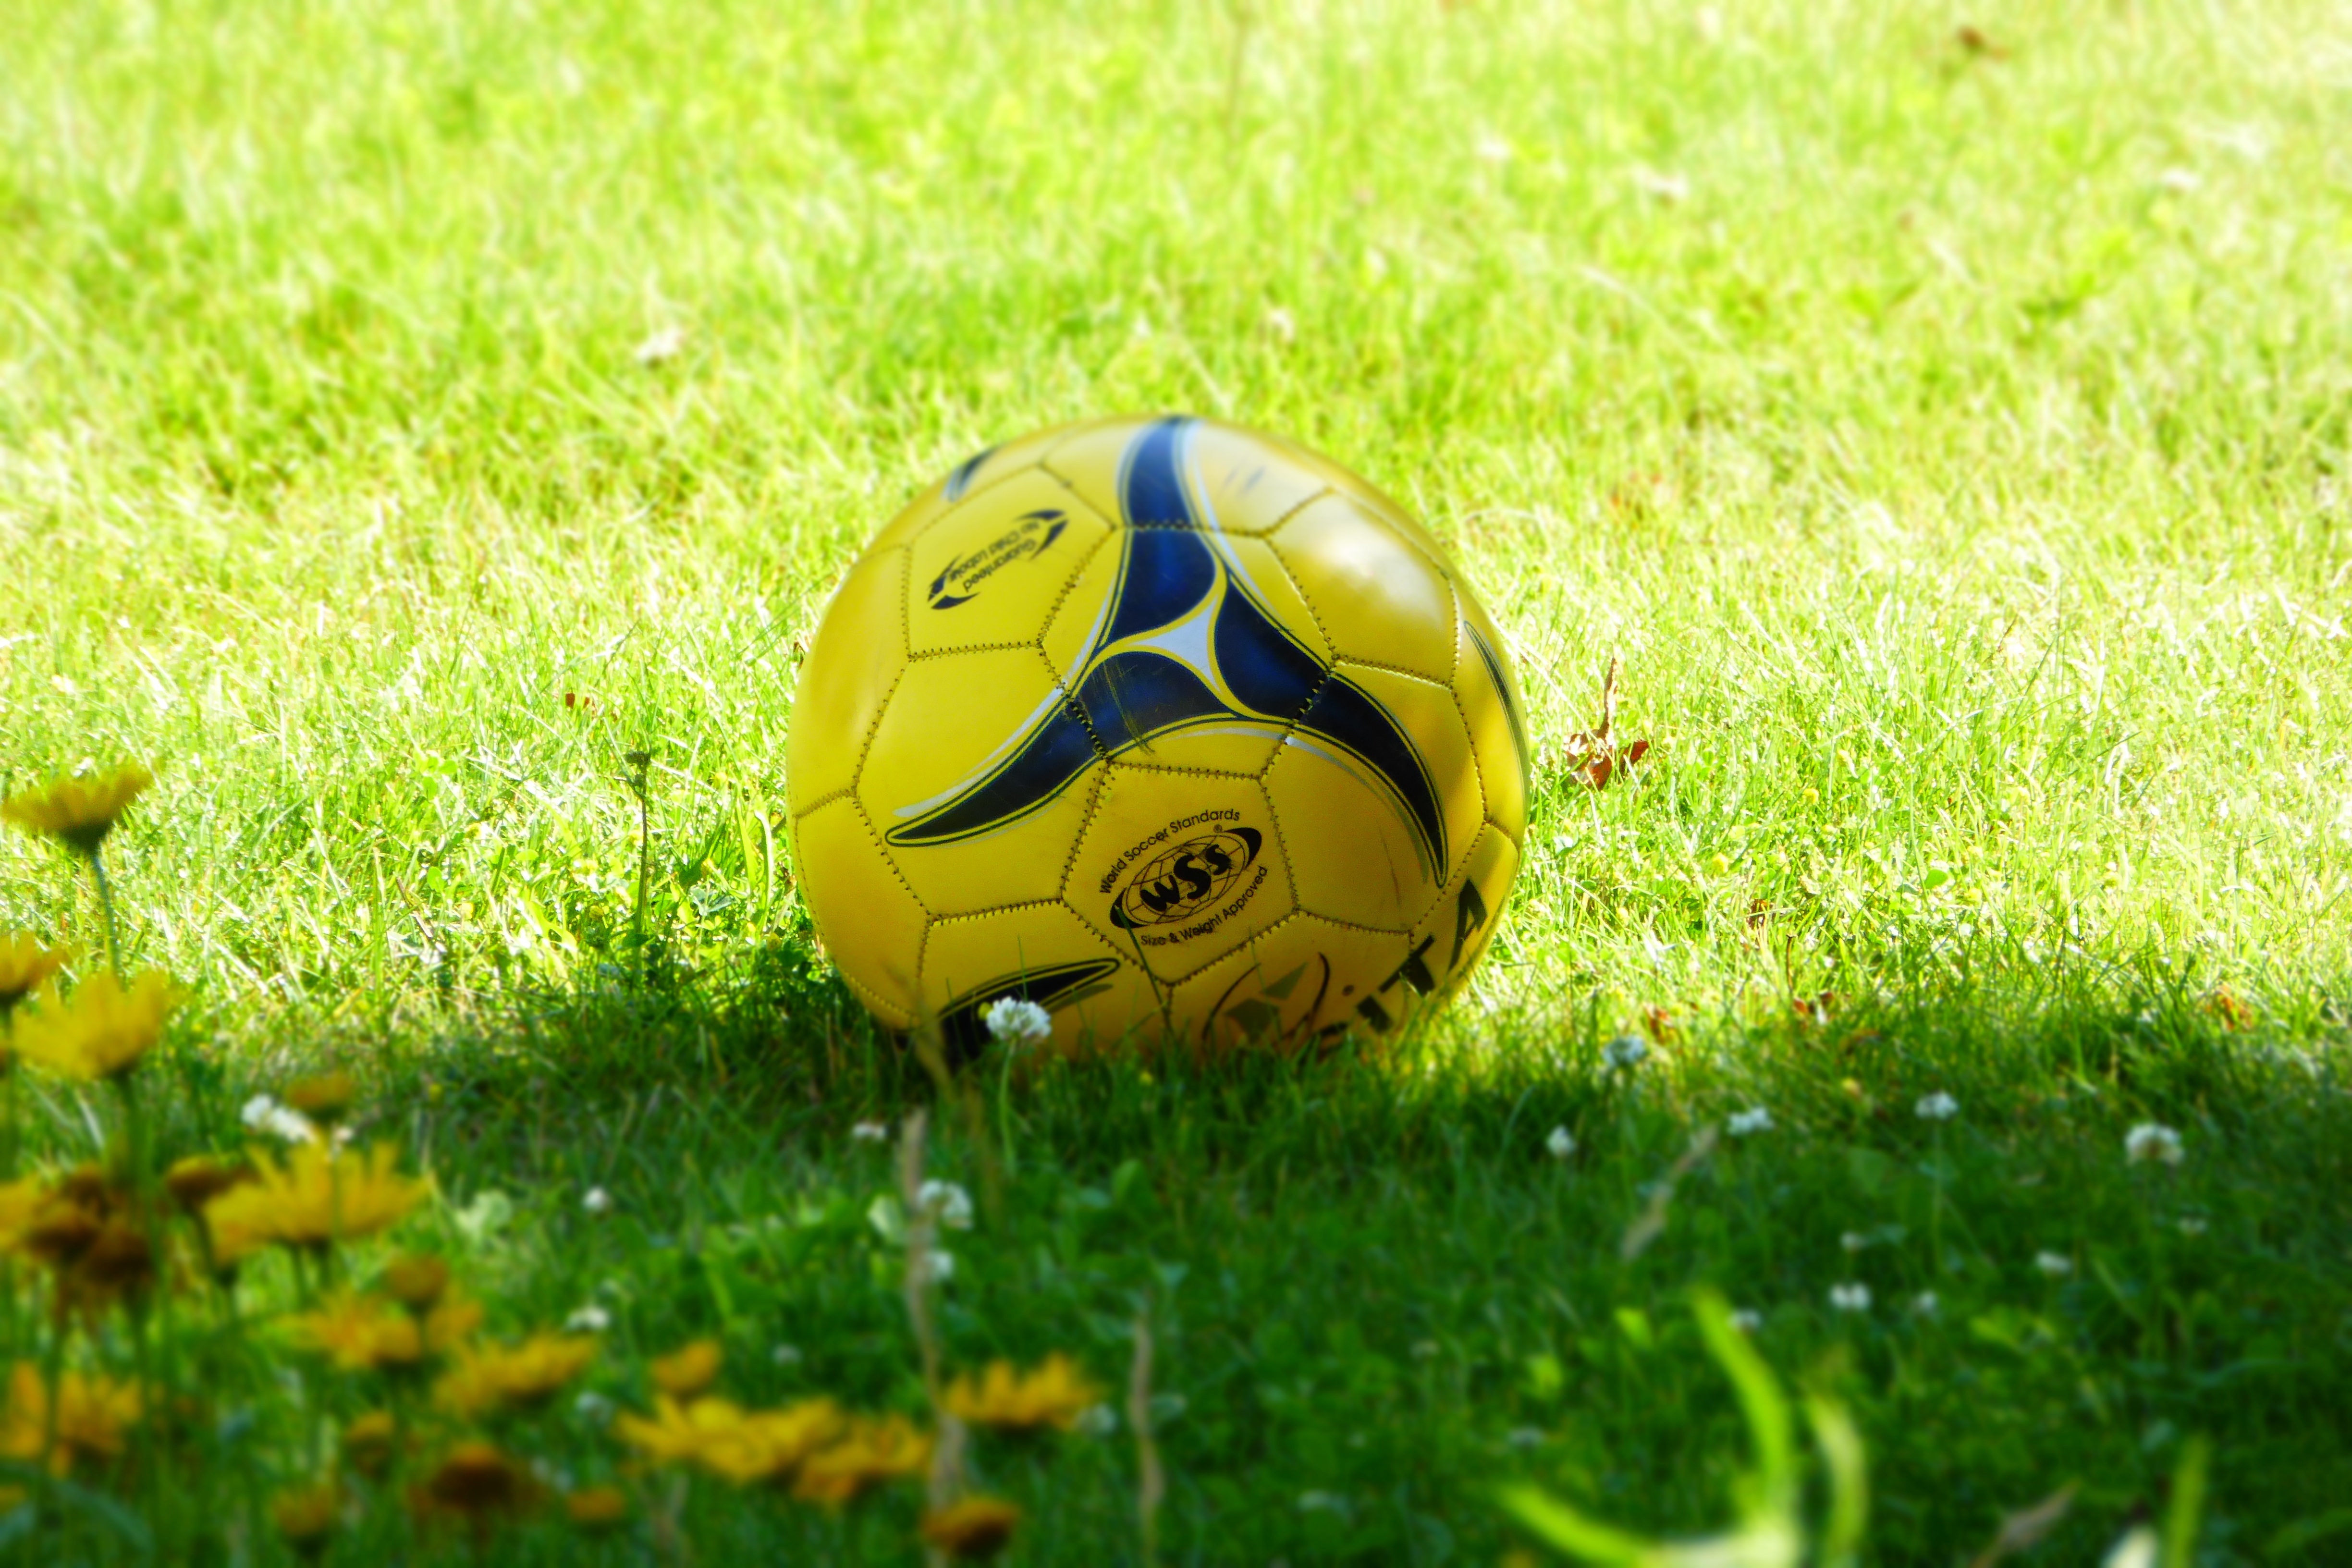
grass, sport, lawn, meadow, play, green, soccer, rest, yellow, football, player, sports equipment, sports, ball, rush, kick, concerns, about, football player, leather ball